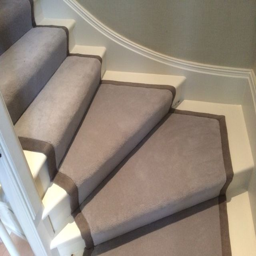
client : private residence in brief : to supply & install carpet as a runner with black border to stairs